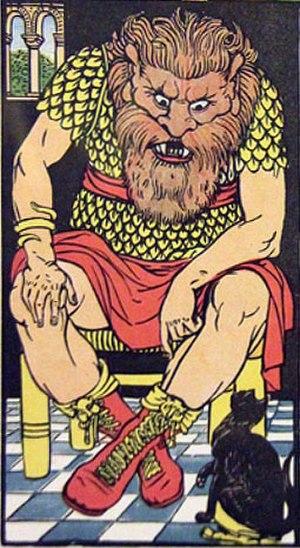
Le Maître chat ou le Chat botté est un conte franco-italien en prose racontant l'histoire d'un chat qui utilise la ruse et la tricherie pour offrir le pouvoir, la fortune et la main d'une princesse à son maître mal-né et sans-le-sou. L'auteur italien Giovanni Francesco Straparola semble avoir transcrit la plus ancienne version connue de cette histoire dans son livre Les Nuits facétieuses. La version classique de ce conte est écrite à la fin du XVIIᵉ siècle par Charles Perrault. Elle provient d'un manuscrit illustré, intitulé « Les Contes de ma mère l'Oye », et daté de 1695, soit deux ans avant la publication du recueil de huit contes de Perrault « Histoires ou contes du temps passé Avec des moralités » par Barbin en 1697. Le Chat botté connaît instantanément le succès et reste populaire de nos jours, malgré une morale ambiguë.